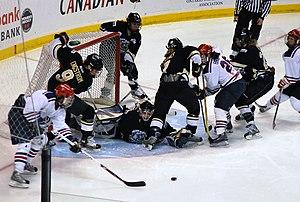
La saison 2008-2009 est la deuxième saison de la Ligue canadienne de hockey féminin. La saison régulière voit six équipes jouer 30 parties. Premier de la saison régulière, les Stars de Montréal remportent la première finale de la Coupe Clarkson en dominant 3-1 les Whitecaps du Minnesota de la Ligue féminine de hockey de l'Ouest.